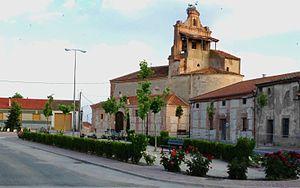
Martín Muñoz de la Dehesa est une commune de la province de Ségovie dans la communauté autonome de Castille-et-León en Espagne.